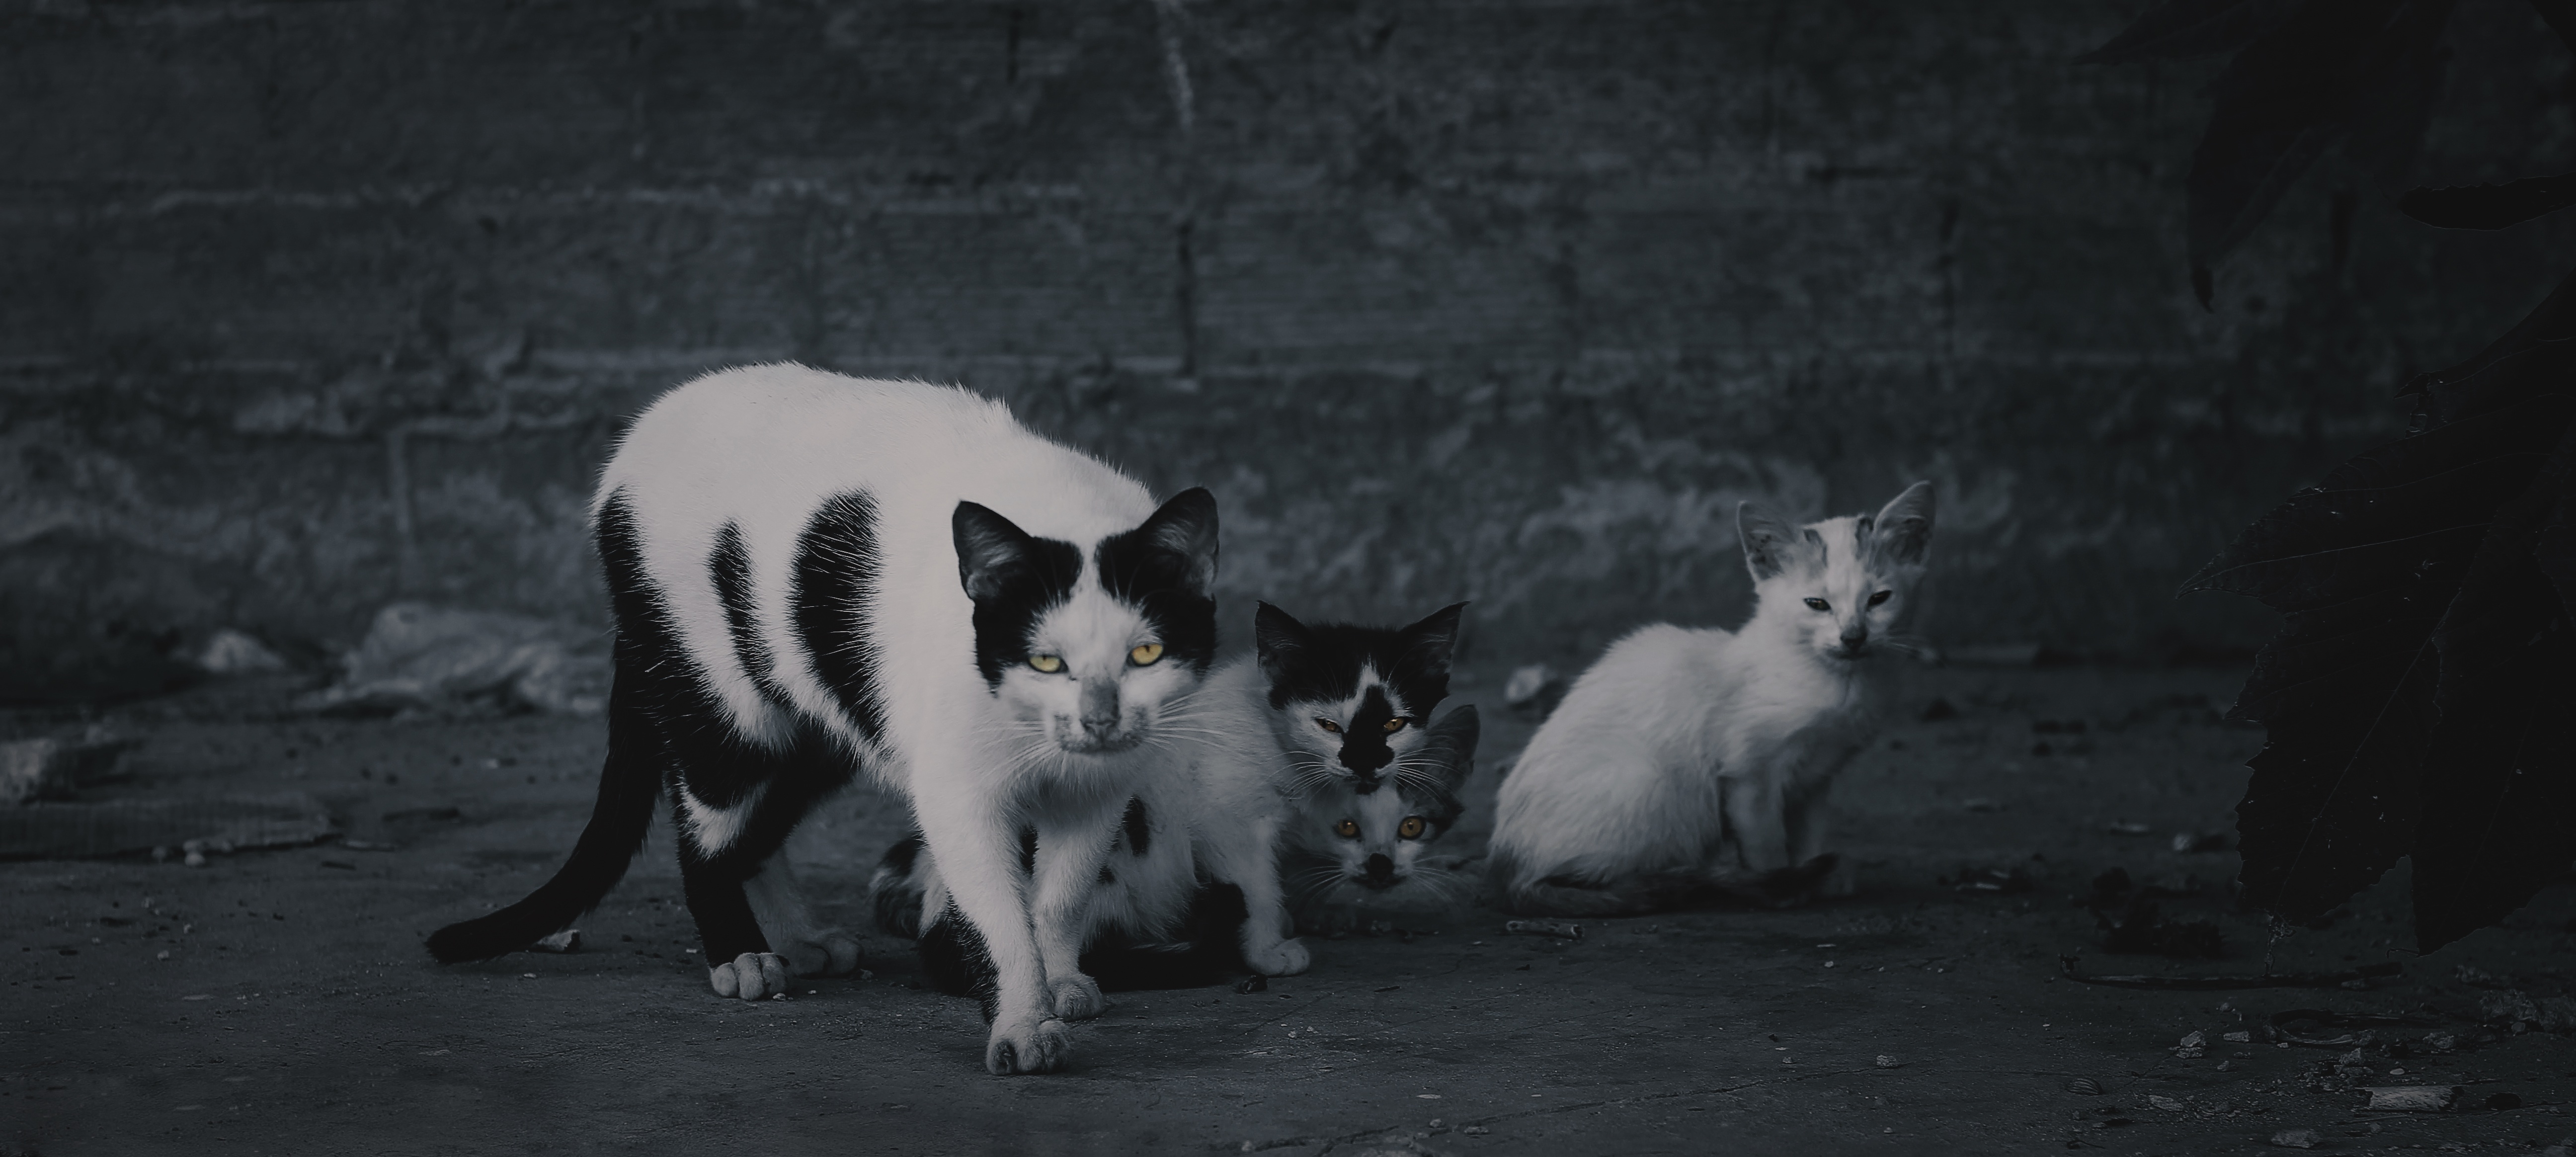
black and white, white, cat, mammal, darkness, monochrome, monochrome photography